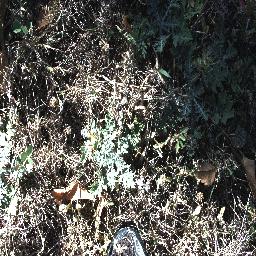
Label: parthenium